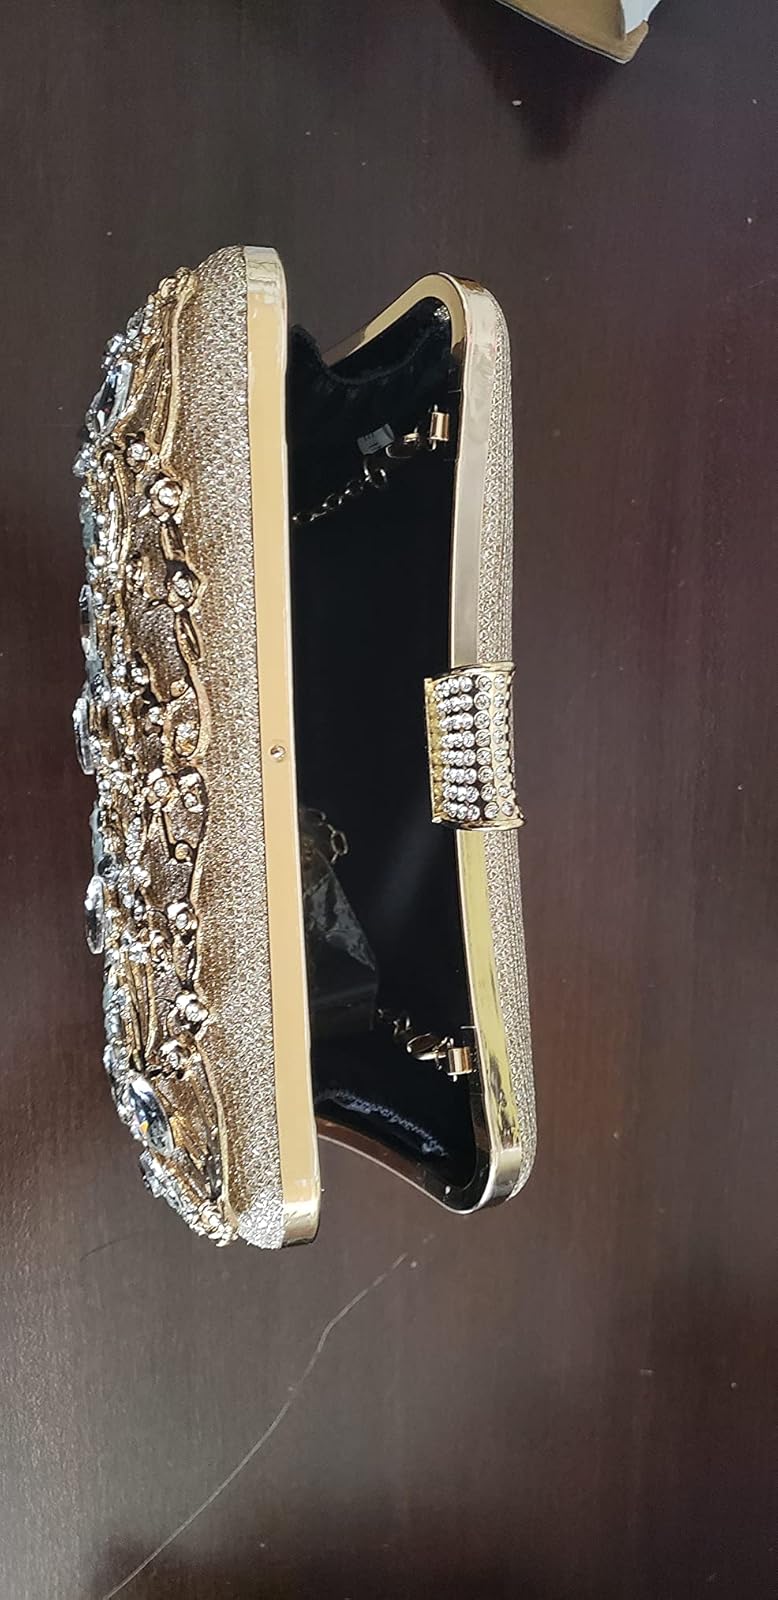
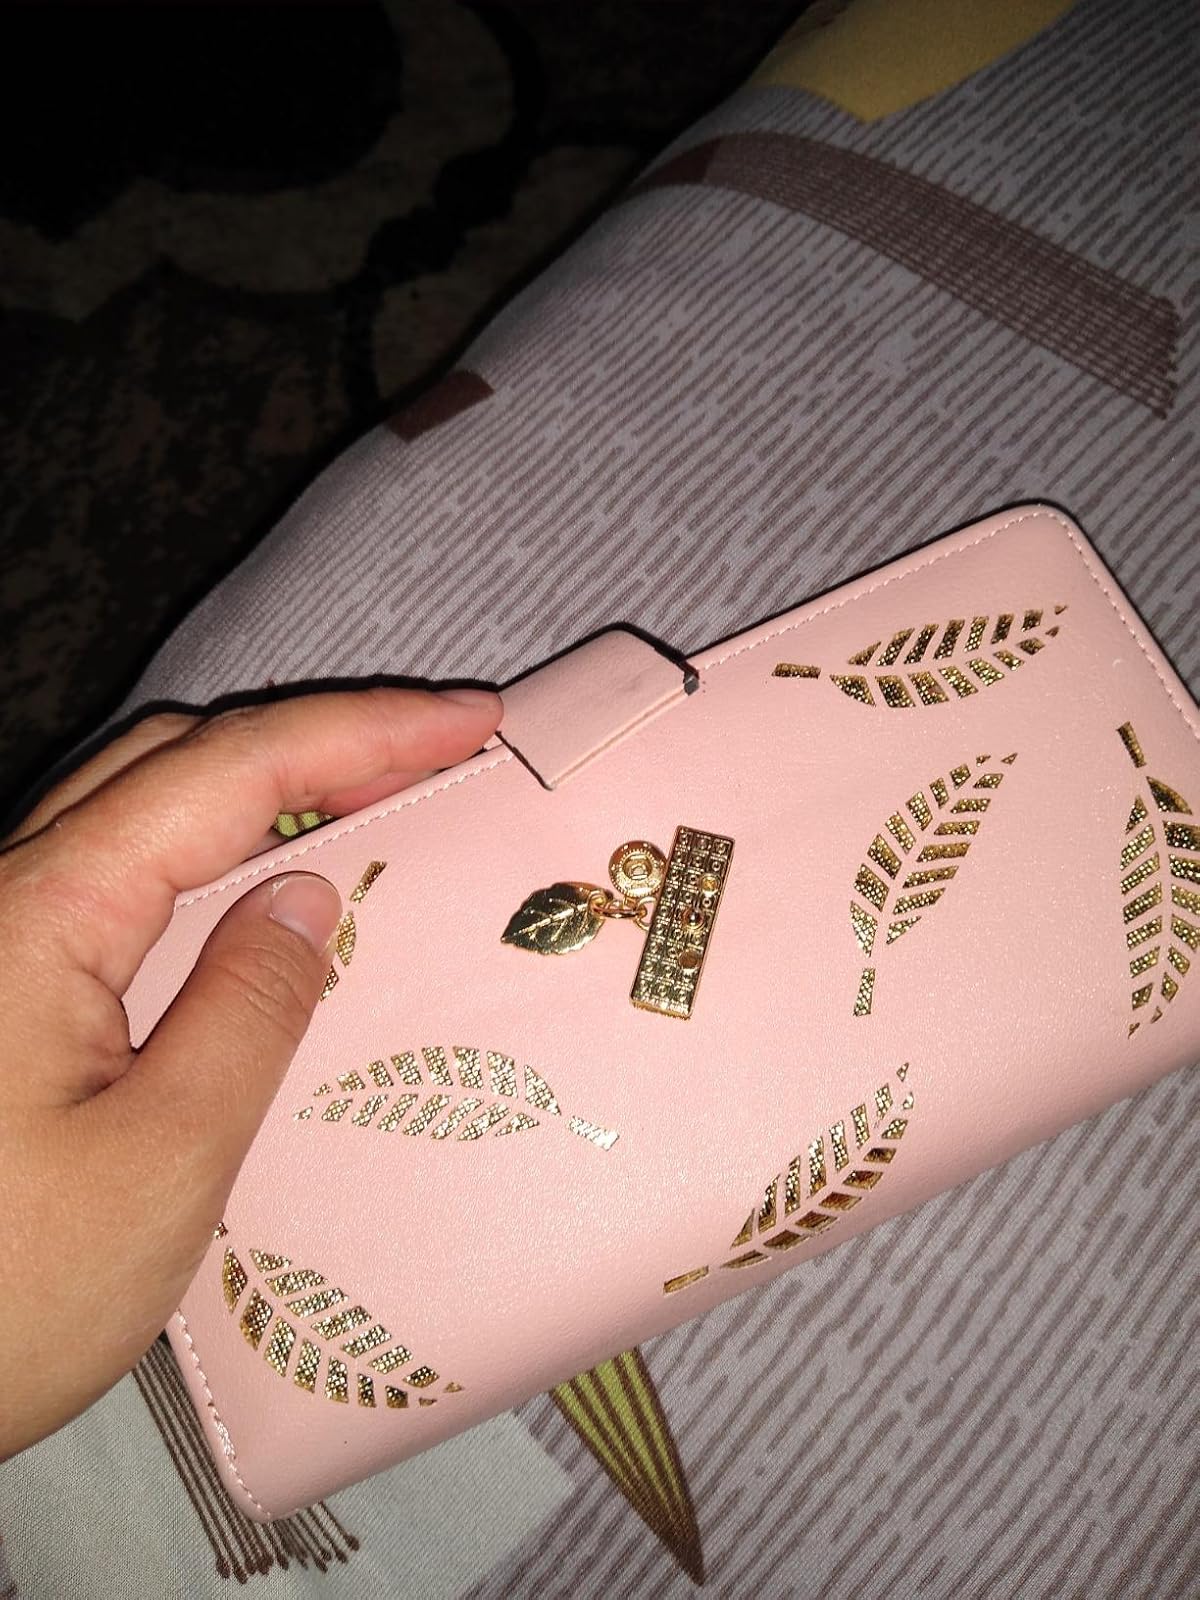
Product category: accessories_handbag
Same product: no